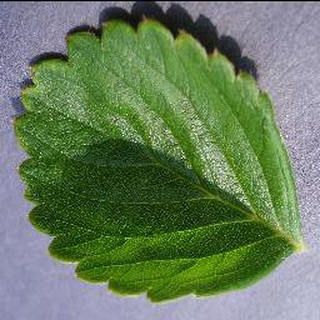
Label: healthy_strawberry